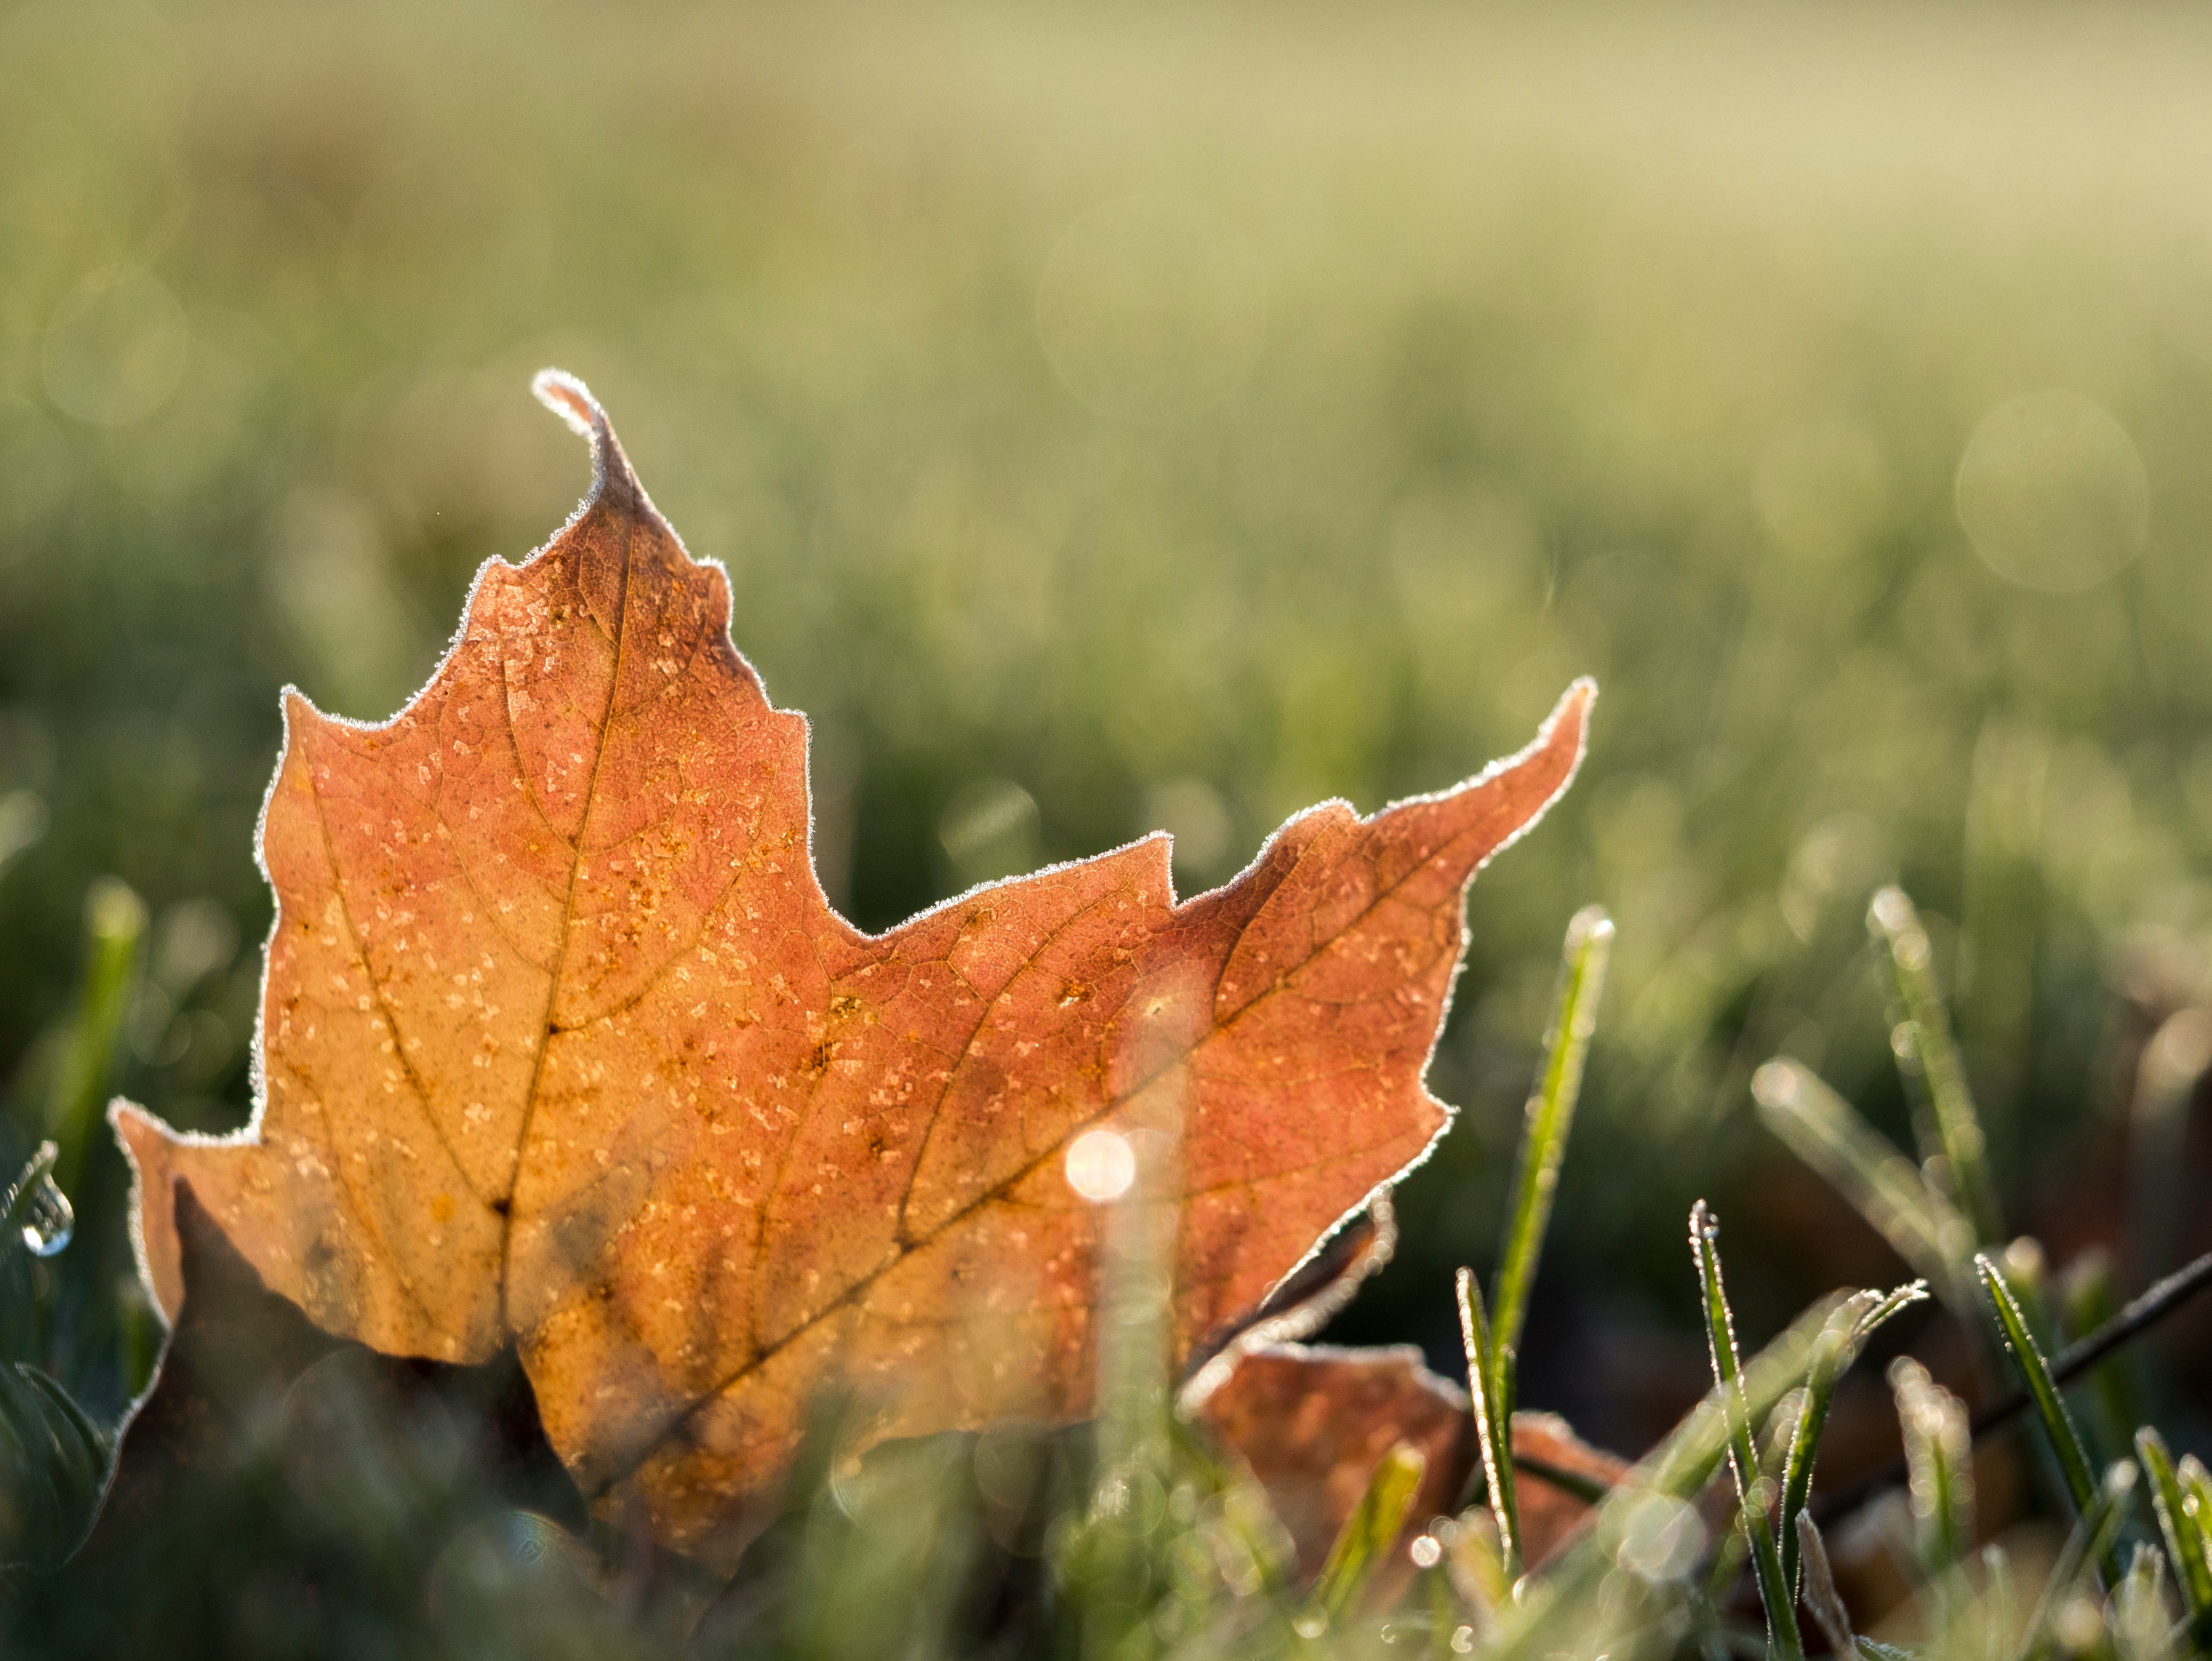
tree, nature, grass, branch, plant, sunlight, leaf, flower, frost, autumn, flora, season, maple leaf, close up, macro photography, flowering plant, plant stem, woody plant, land plant